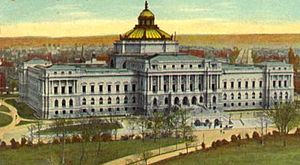
Library of Congress
Library of Congress (Jeffersonbygningen) ved begyndelsen af det 20. århundrede, set fra kongresbygningen og mod sydøst med bydelen Capitol Hill og Pennsylvania Avenue i baggrunden
Library of Congress er USAs faktiske nationalbibliotek og fagbibliotek for USAs lovgivende forsamling, Kongressen. Biblioteket er beliggende i Washington, DC, umiddelbart syd for højesteretsbygningen og ret sydøst for kongresbygningen. Samlingerne omfatter mere end 30 millioner katalogiserede bøger og andet trykt materiale på over 470 sprog, mere end 58 millioner manuskripter og en mængde aviser, film, kort og lydoptagelser. Biblioteket favner vidt: Alt udgivet i USA skal i princippet være der, men man finder også f.eks. nyere norsk kriminallitteratur.